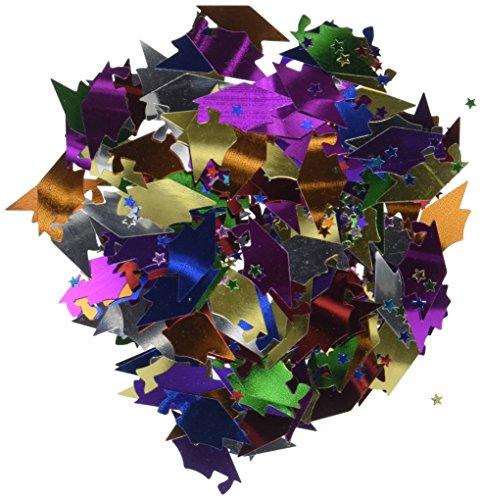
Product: Beistle CN019 Grad Caps and Stars Confetti
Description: Great Condition.
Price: $5.94
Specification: ProductDimensions:5.2x4.5x0inches|ItemWeight:0.32ounces|ShippingWeight:0.32ounces(Viewshippingratesandpolicies)|Department:Decorations|Manufacturer:TheBeistleCompany|ASIN:B00AW0CW04|DomesticShipping:ItemcanbeshippedwithinU.S.|InternationalShipping:Thisitemisnoteligibleforinternationalshipping.LearnMore|Itemmodelnumber:CN019|DatefirstlistedonAmazon:January2,2013